List of people from the London Borough of Brent

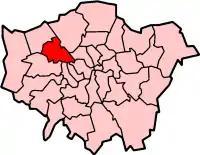
Location of the London Borough of Brent within Greater London

Among those who were born in the London Borough of Brent, or have dwelt within the borders of the modern borough are "(alphabetical order)":